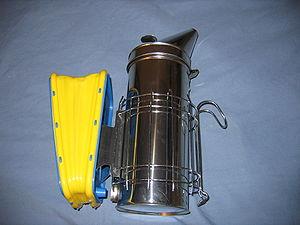
L'apiculture est une branche de l’agriculture qui consiste en l’élevage d’abeilles à miel pour exploiter les produits de la ruche, principalement du miel mais également la cire, la gelée royale, le pollen et la propolis. L’apiculteur doit procurer au rucher un abri, des soins, et veiller sur son environnement.